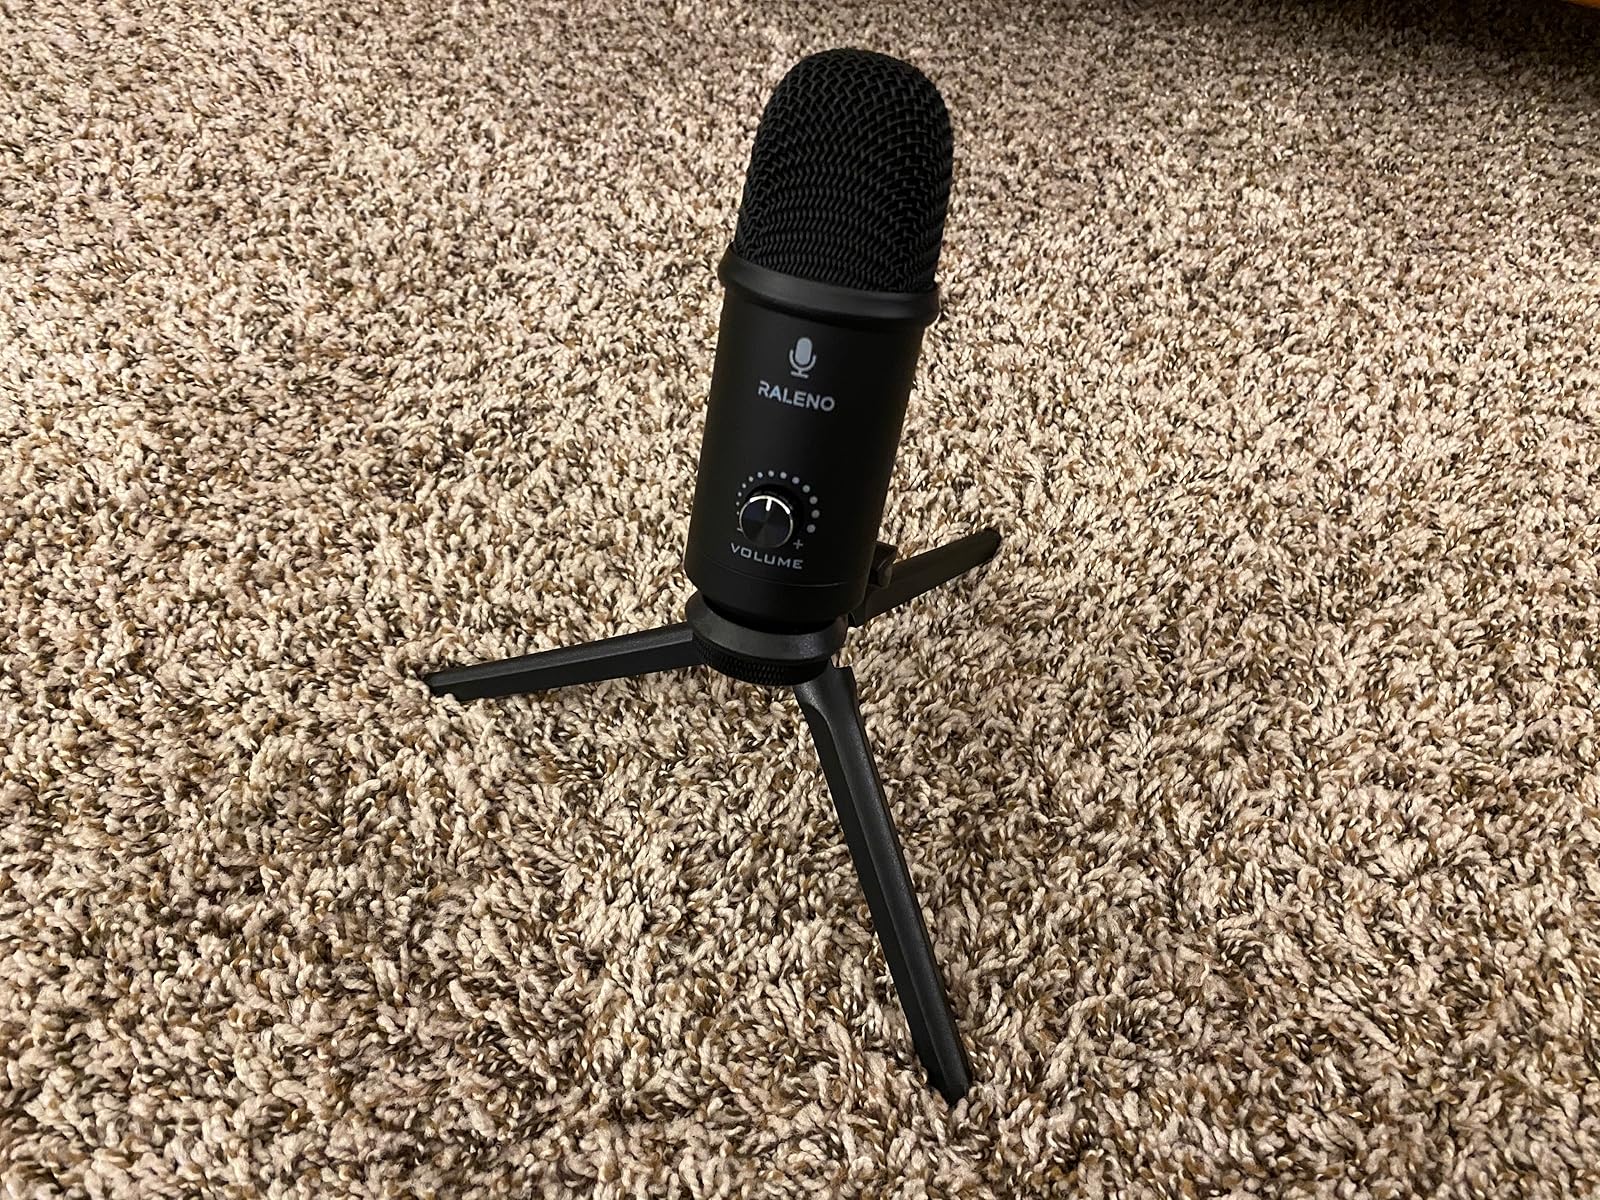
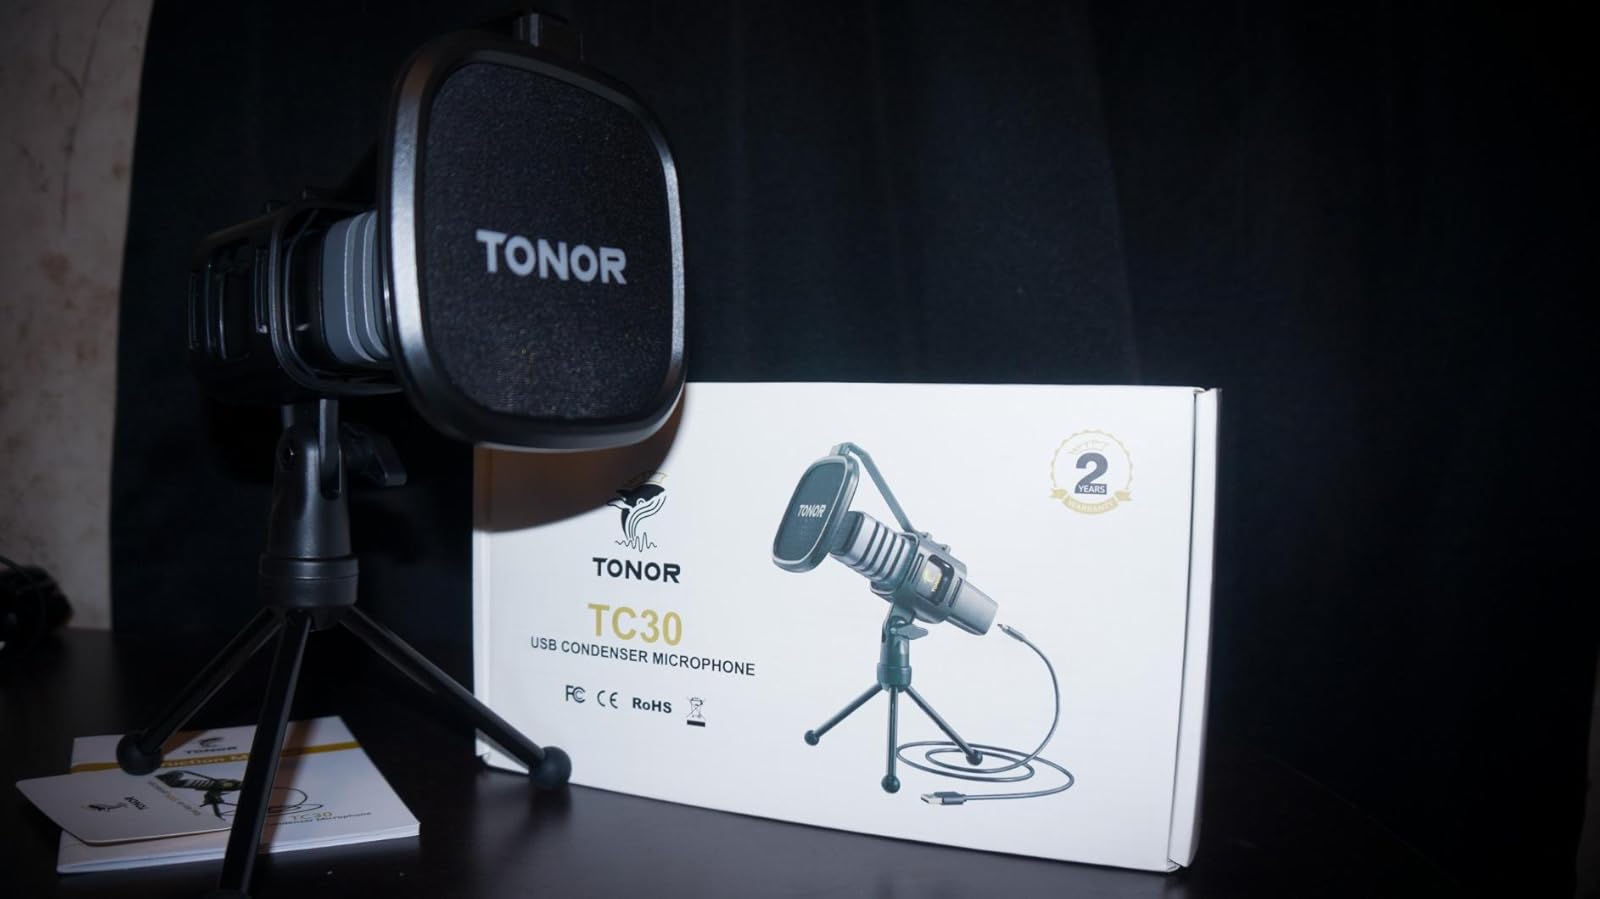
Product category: microphone
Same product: no